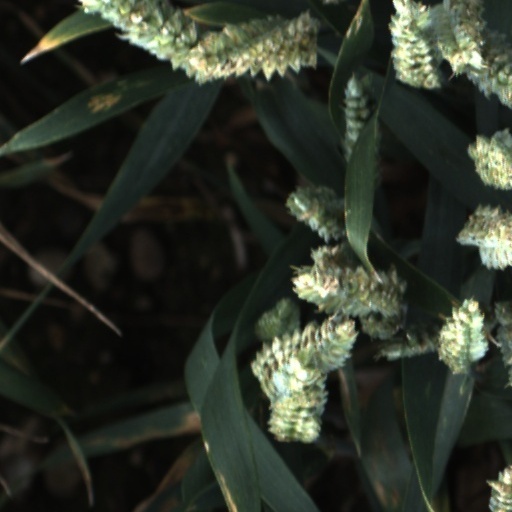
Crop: wheat